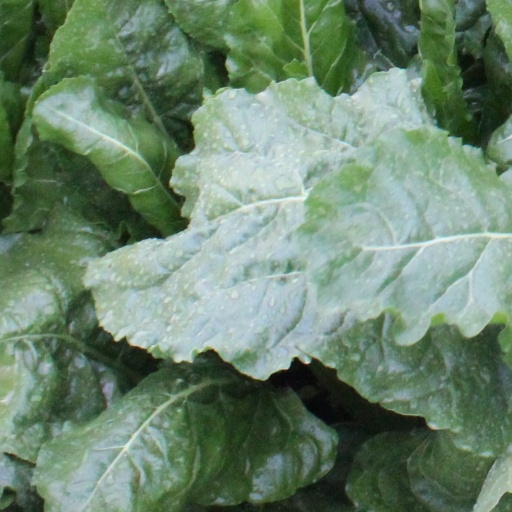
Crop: sugar beet